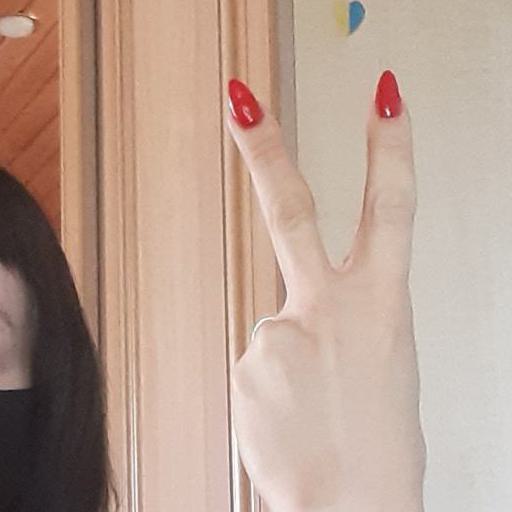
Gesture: peace_inverted